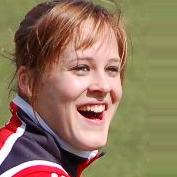
Age: 21